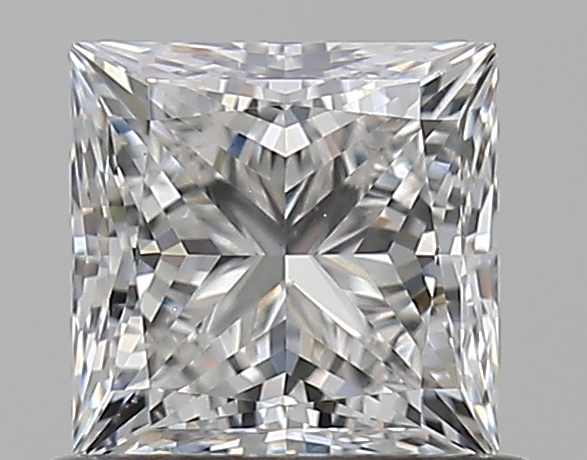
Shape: princess
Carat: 0.7
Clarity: VS2
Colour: F
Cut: EX
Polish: EX
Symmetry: VG
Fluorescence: N
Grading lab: GIA
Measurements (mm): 4.78 x 4.77 x 3.4